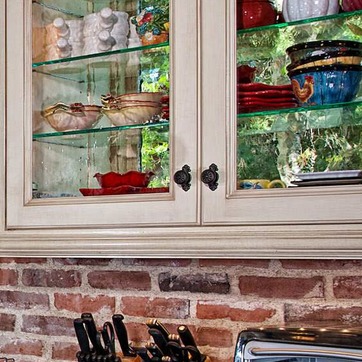
Material: metal